Jelle Maas

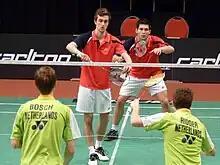
Jacco Arends and Jelle Maas in action

The BWF World Tour, which was announced on 19 March 2017 and implemented in 2018, is a series of elite badminton tournaments sanctioned by the Badminton World Federation (BWF). The BWF World Tour is divided into levels of World Tour Finals, Super 1000, Super 750, Super 500, Super 300, and the BWF Tour Super 100.